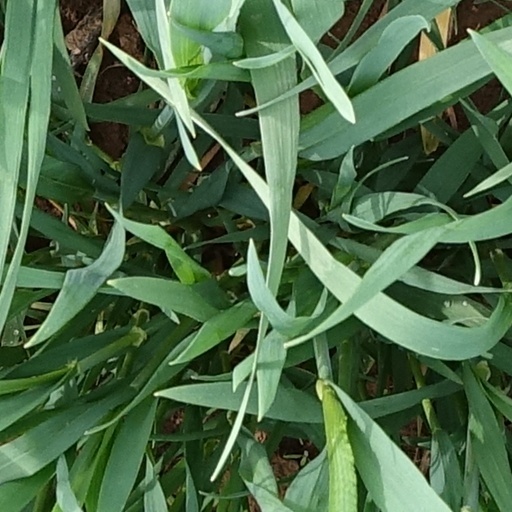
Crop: wheat